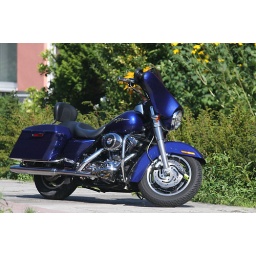
I couldn't resist taking a picture of this bike when it was in front of my house